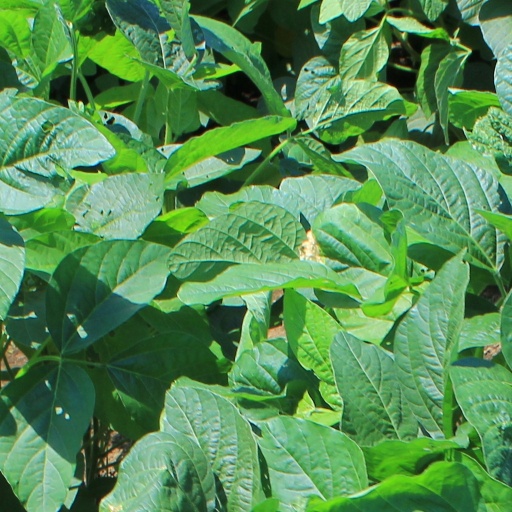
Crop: soybean